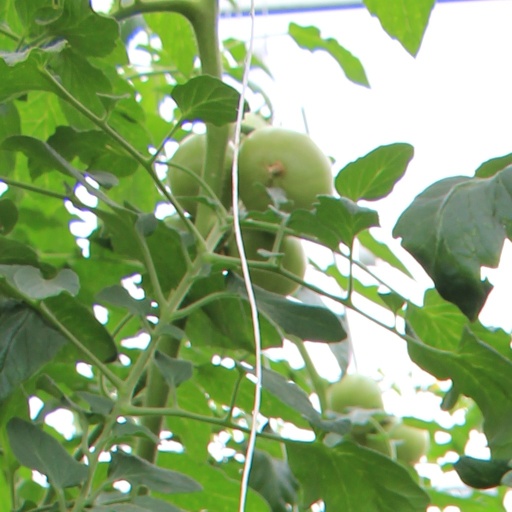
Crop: tomato